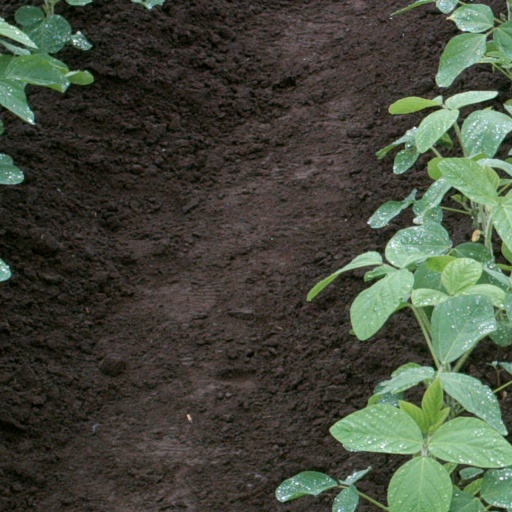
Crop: soybean